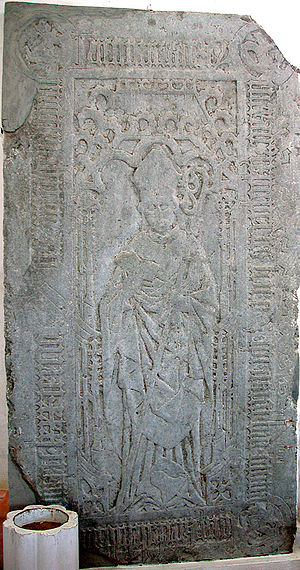
Ligsten
Biskop Svends ligsten i Sankt Sørens Kirke i Gammel Rye. Stenen er fra omkring 1490, og har oprindeligt været i Øm Kloster
Biskop Svends ligsten i Sankt Sørens Kirke i Gammel Rye, Århus Amt, Jylland, Denmark. Image by: user:Nico-dk / Nils Jepsen
Ligsten er en type gravsten, som blev anvendt ved indendørs begravelser. Ligsten blev typisk nedlagt i gulvet, hvorfor de ofte var udsat for slitage gennem flere hundrede år. I dag er mange sten dog placeret på væggene for at undgå yderligere nedslidning.